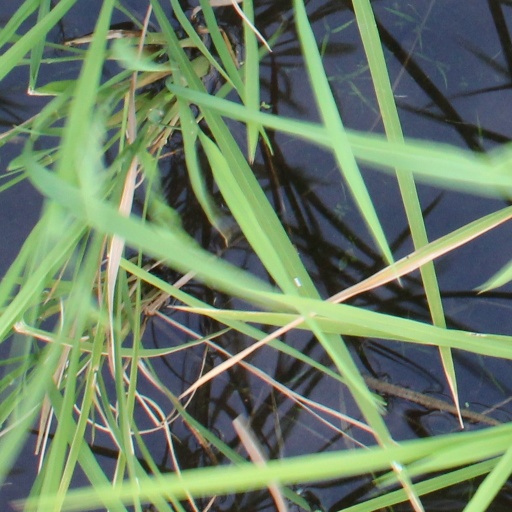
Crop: rice